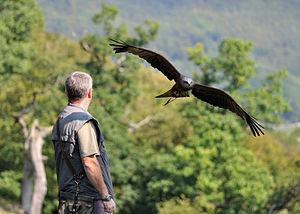
Un Milan noir (Milvus migrans) en vol, dans la fauconnière du parc du lac Eder, en Allemagne.
Cet article recense les pratiques inscrites au patrimoine culturel immatériel en Allemagne.